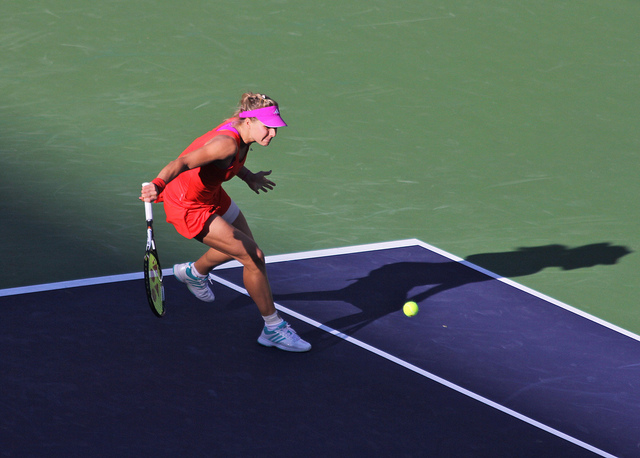
một nữ vận động viên tennis đang thực hiện động tác đánh bóng